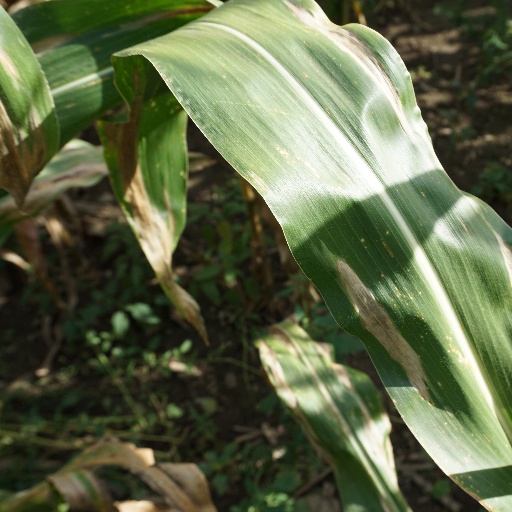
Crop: maize; corn